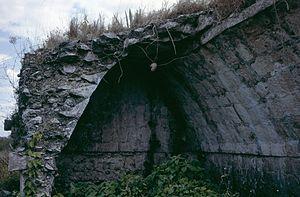
Cette liste des sites mayas est une liste alphabétique répertoriant un nombre significatif de sites archéologiques associés à la civilisation maya de la Mésoamérique.